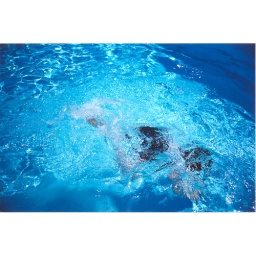
boy under water